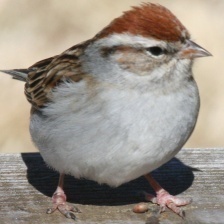
Species: CHIPPING SPARROW
Scientific name: SPIZELLA PASSERINA